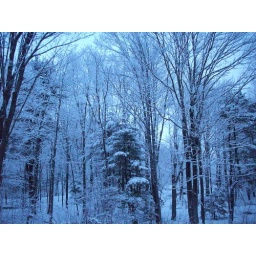
Shot taken out of my car window on my drive in to school. Yes, I did pull off to the side!